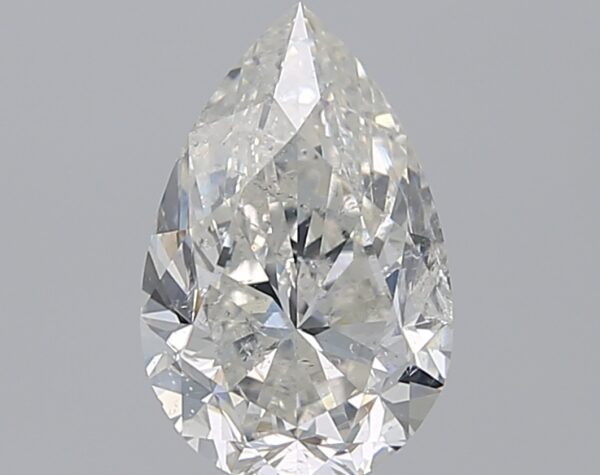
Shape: pear
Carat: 2.01
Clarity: SI2
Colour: H
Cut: VG
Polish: EX
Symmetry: EX
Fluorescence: N
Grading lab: IGI
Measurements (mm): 10.63 x 6.82 x 4.49